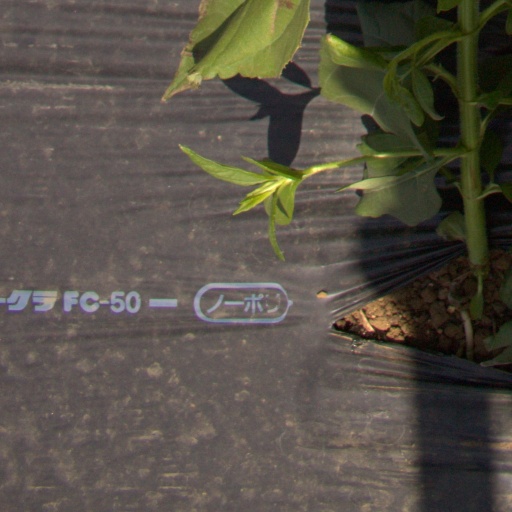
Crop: Jerusalem artichoke